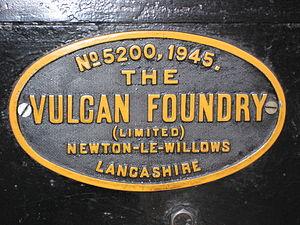
La Vulcan Foundry Limited est un constructeur britannique de locomotive.